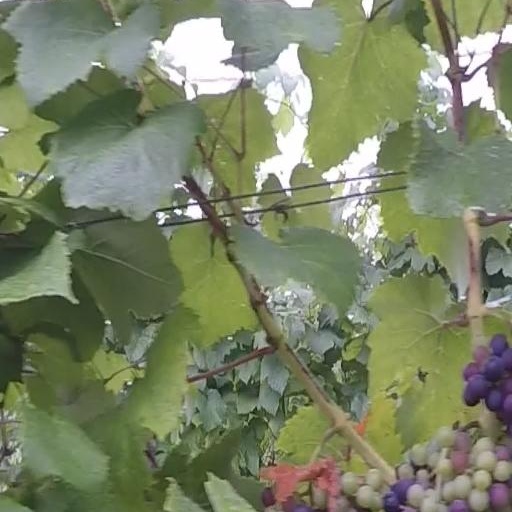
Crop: grape